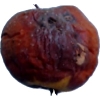
Label: apples